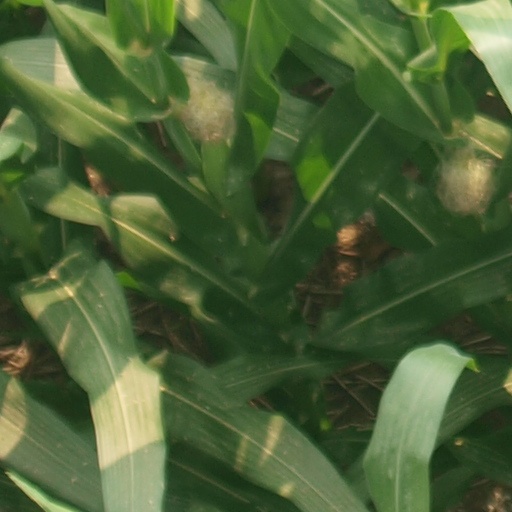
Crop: maize; corn